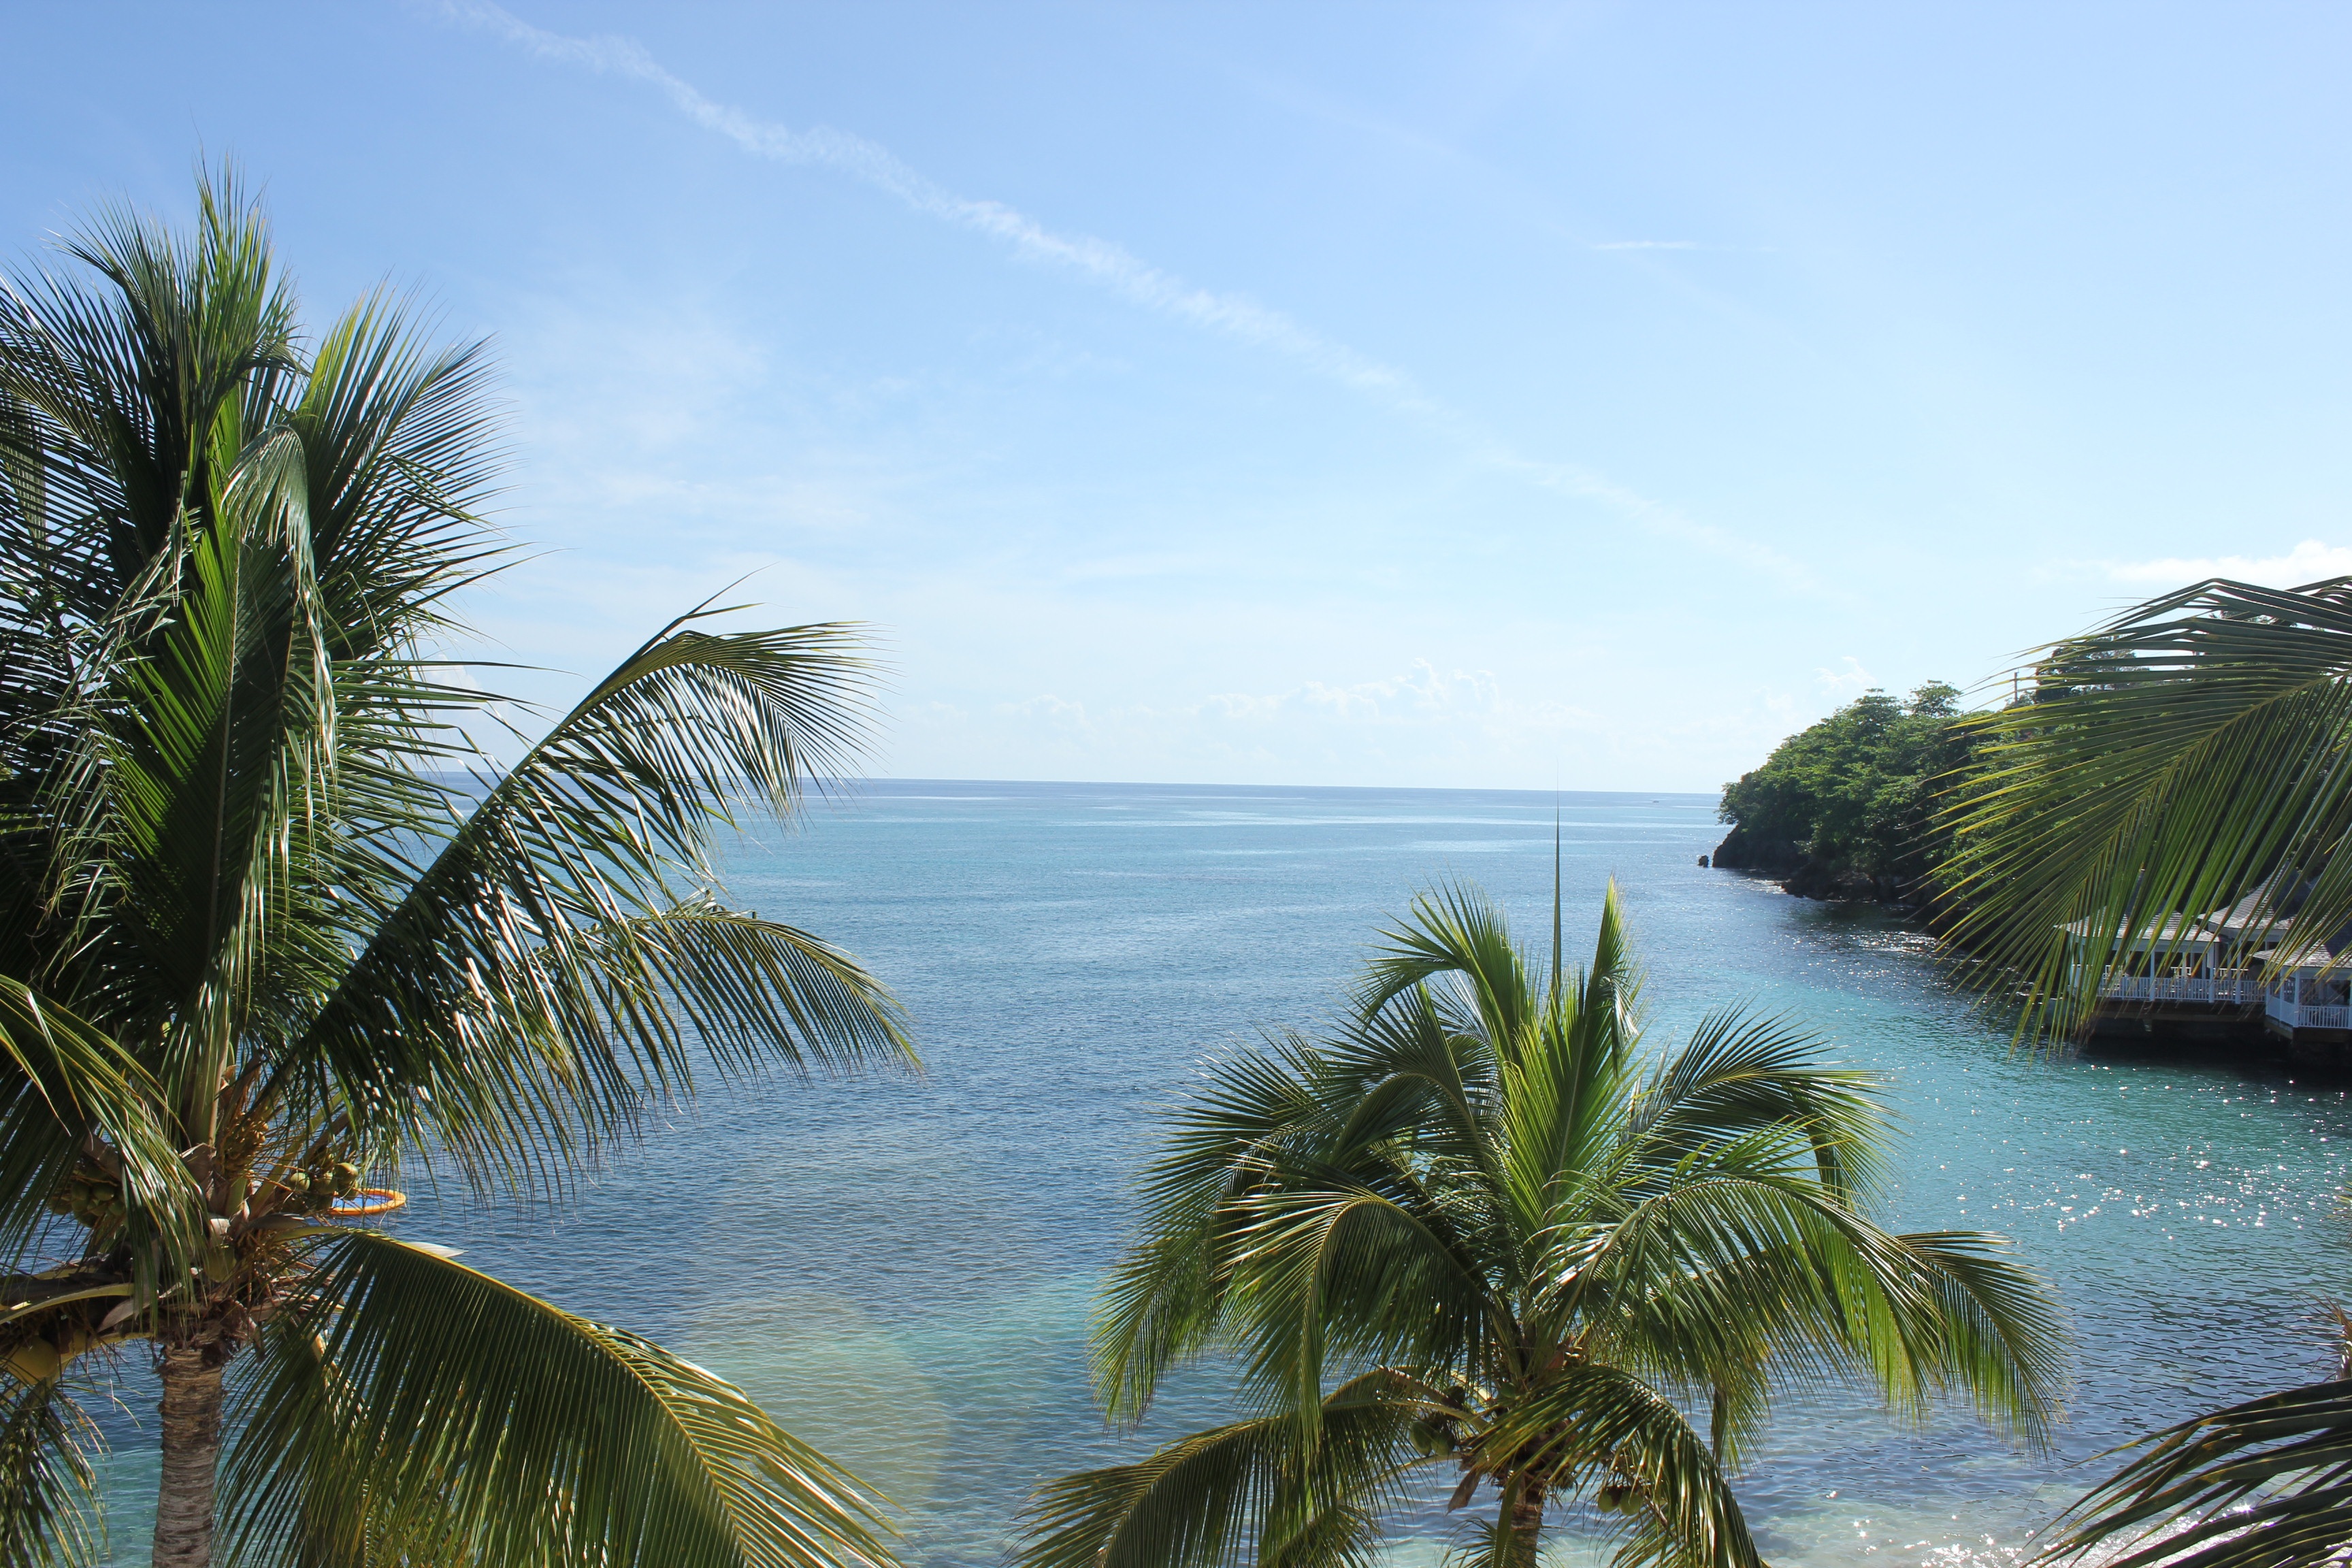
beach, landscape, sea, coast, tree, water, nature, sand, ocean, palm tree, shore, vacation, travel, tropical, lagoon, bay, island, blue, body of water, resort, caribbean, tropics, cape, tropical beach, carri, arecales, palm family